Eddie Carroll

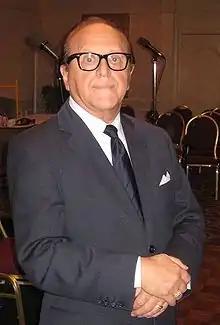

Eddie Carroll (September 5, 1933 – April 6, 2010) was a Canadian actor, who is best known as the third performer to provide the voice for Jiminy Cricket, a role he played for over 35 years.